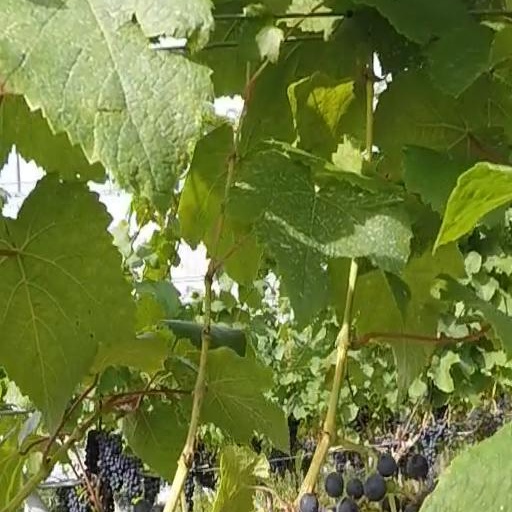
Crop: grape